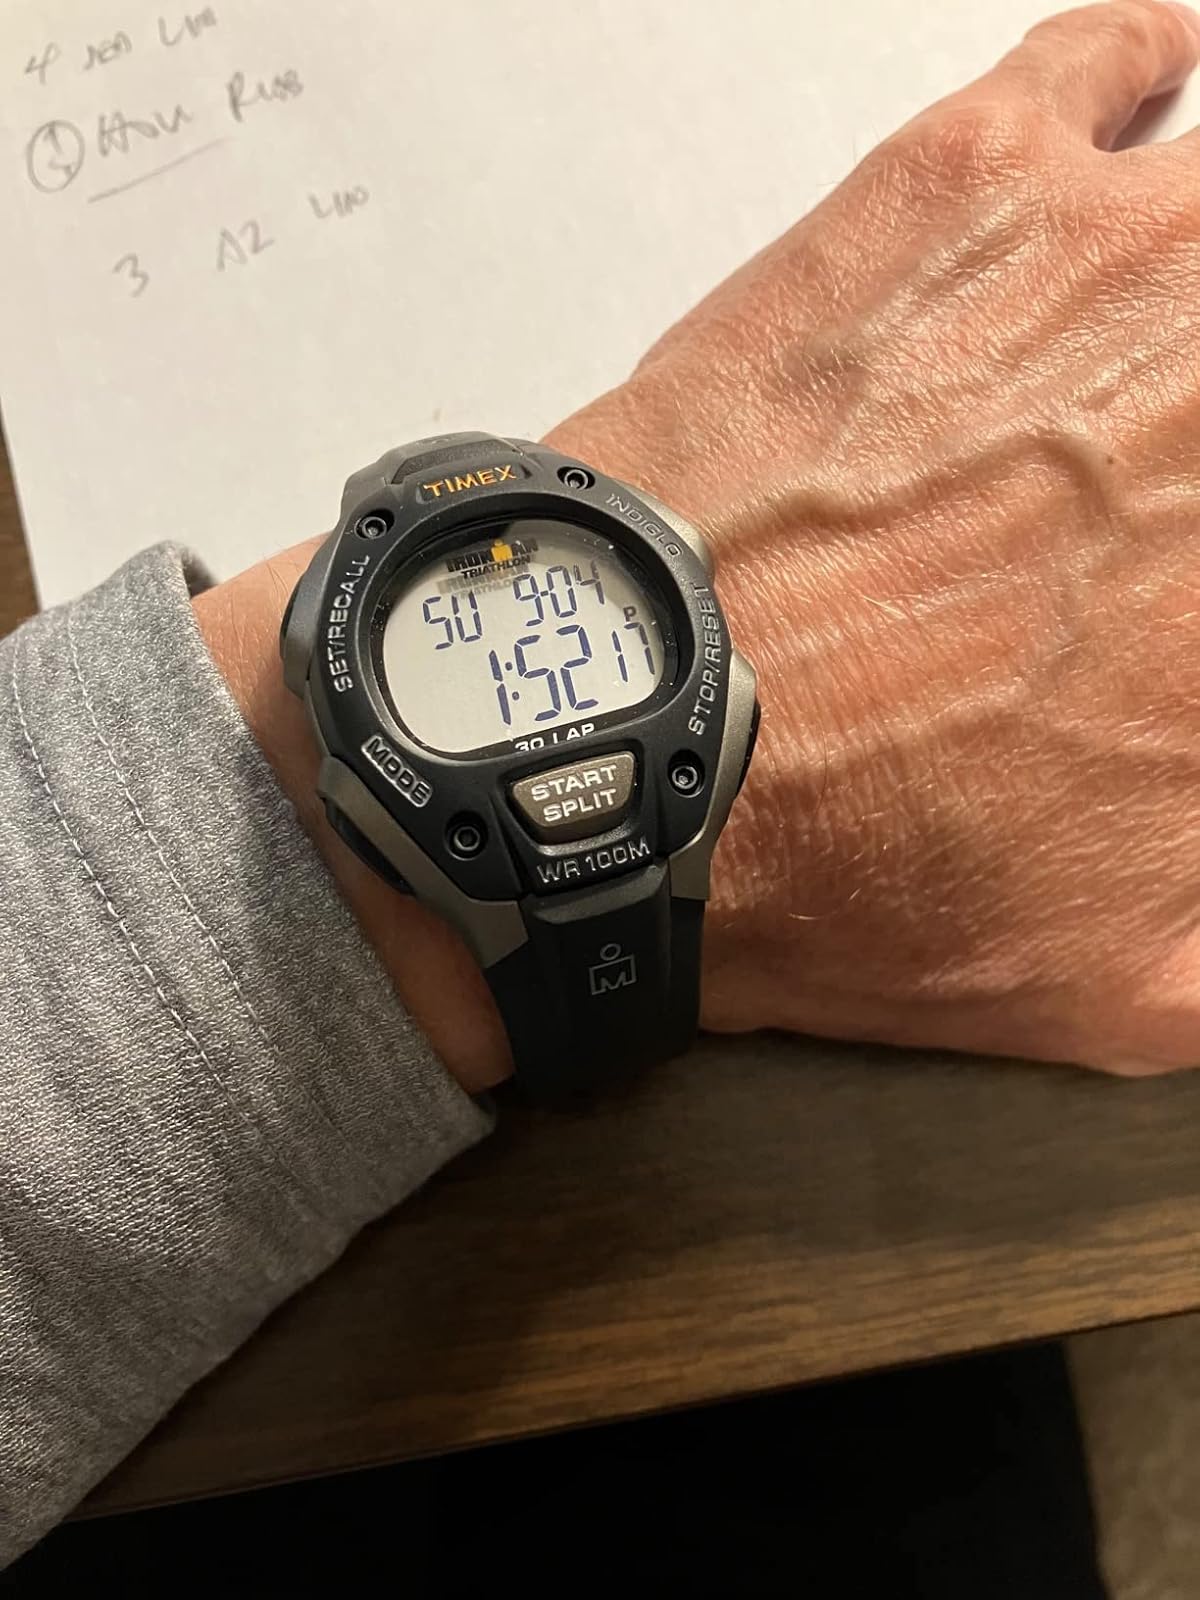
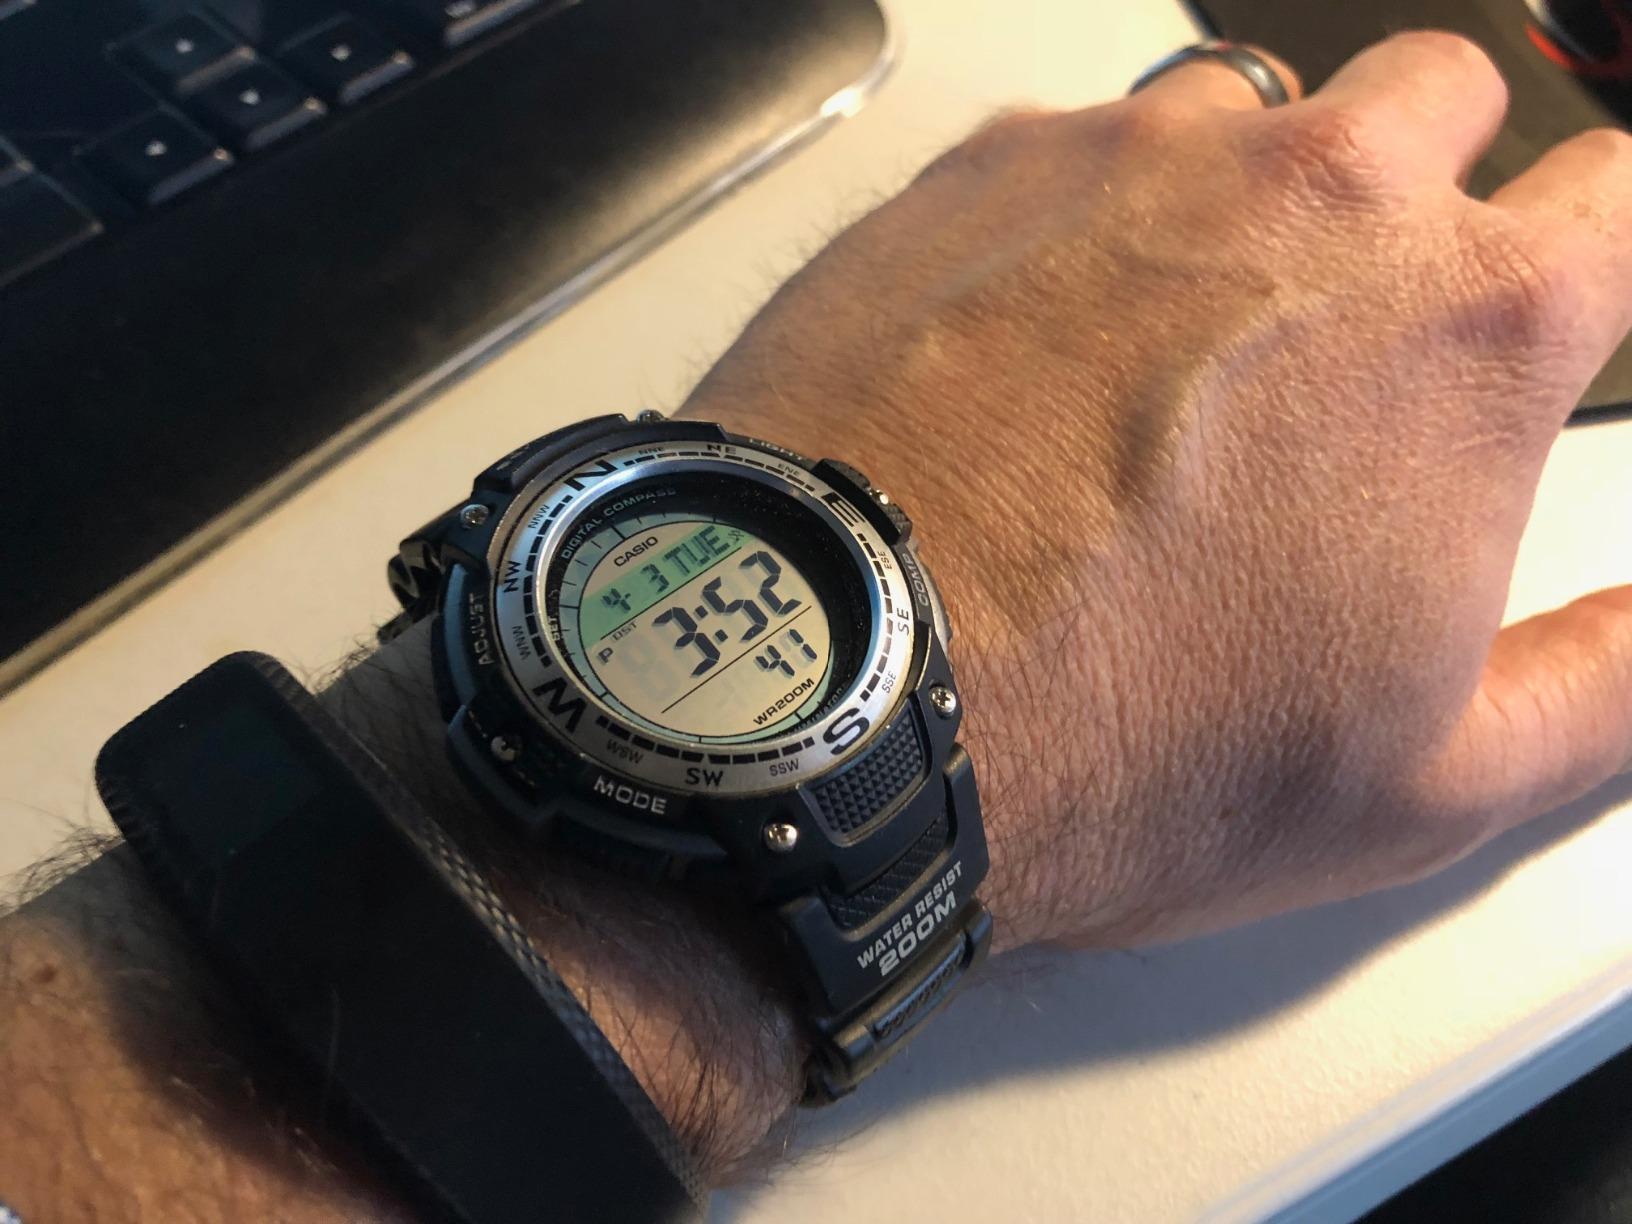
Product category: accessories_watch
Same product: no